Battle of Lagos

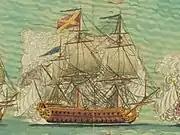

As Boscawen approached in "Newark", the Portuguese opened fire and he hove to outside of cannon range and selected several ships to attack the French "without any regard to the laws of neutrality." The British "America" attacked "Océan", firing a broadside from short range and demanding her surrender. The French, who had been in the process of abandoning ship, struck their colours. The British were unable to tow "Océan" off as she had been run ashore with some force in order to prevent this. So they evacuated those left of the crew and set fire to her; several hours later, around midnight, the fire reached her magazine and she exploded.